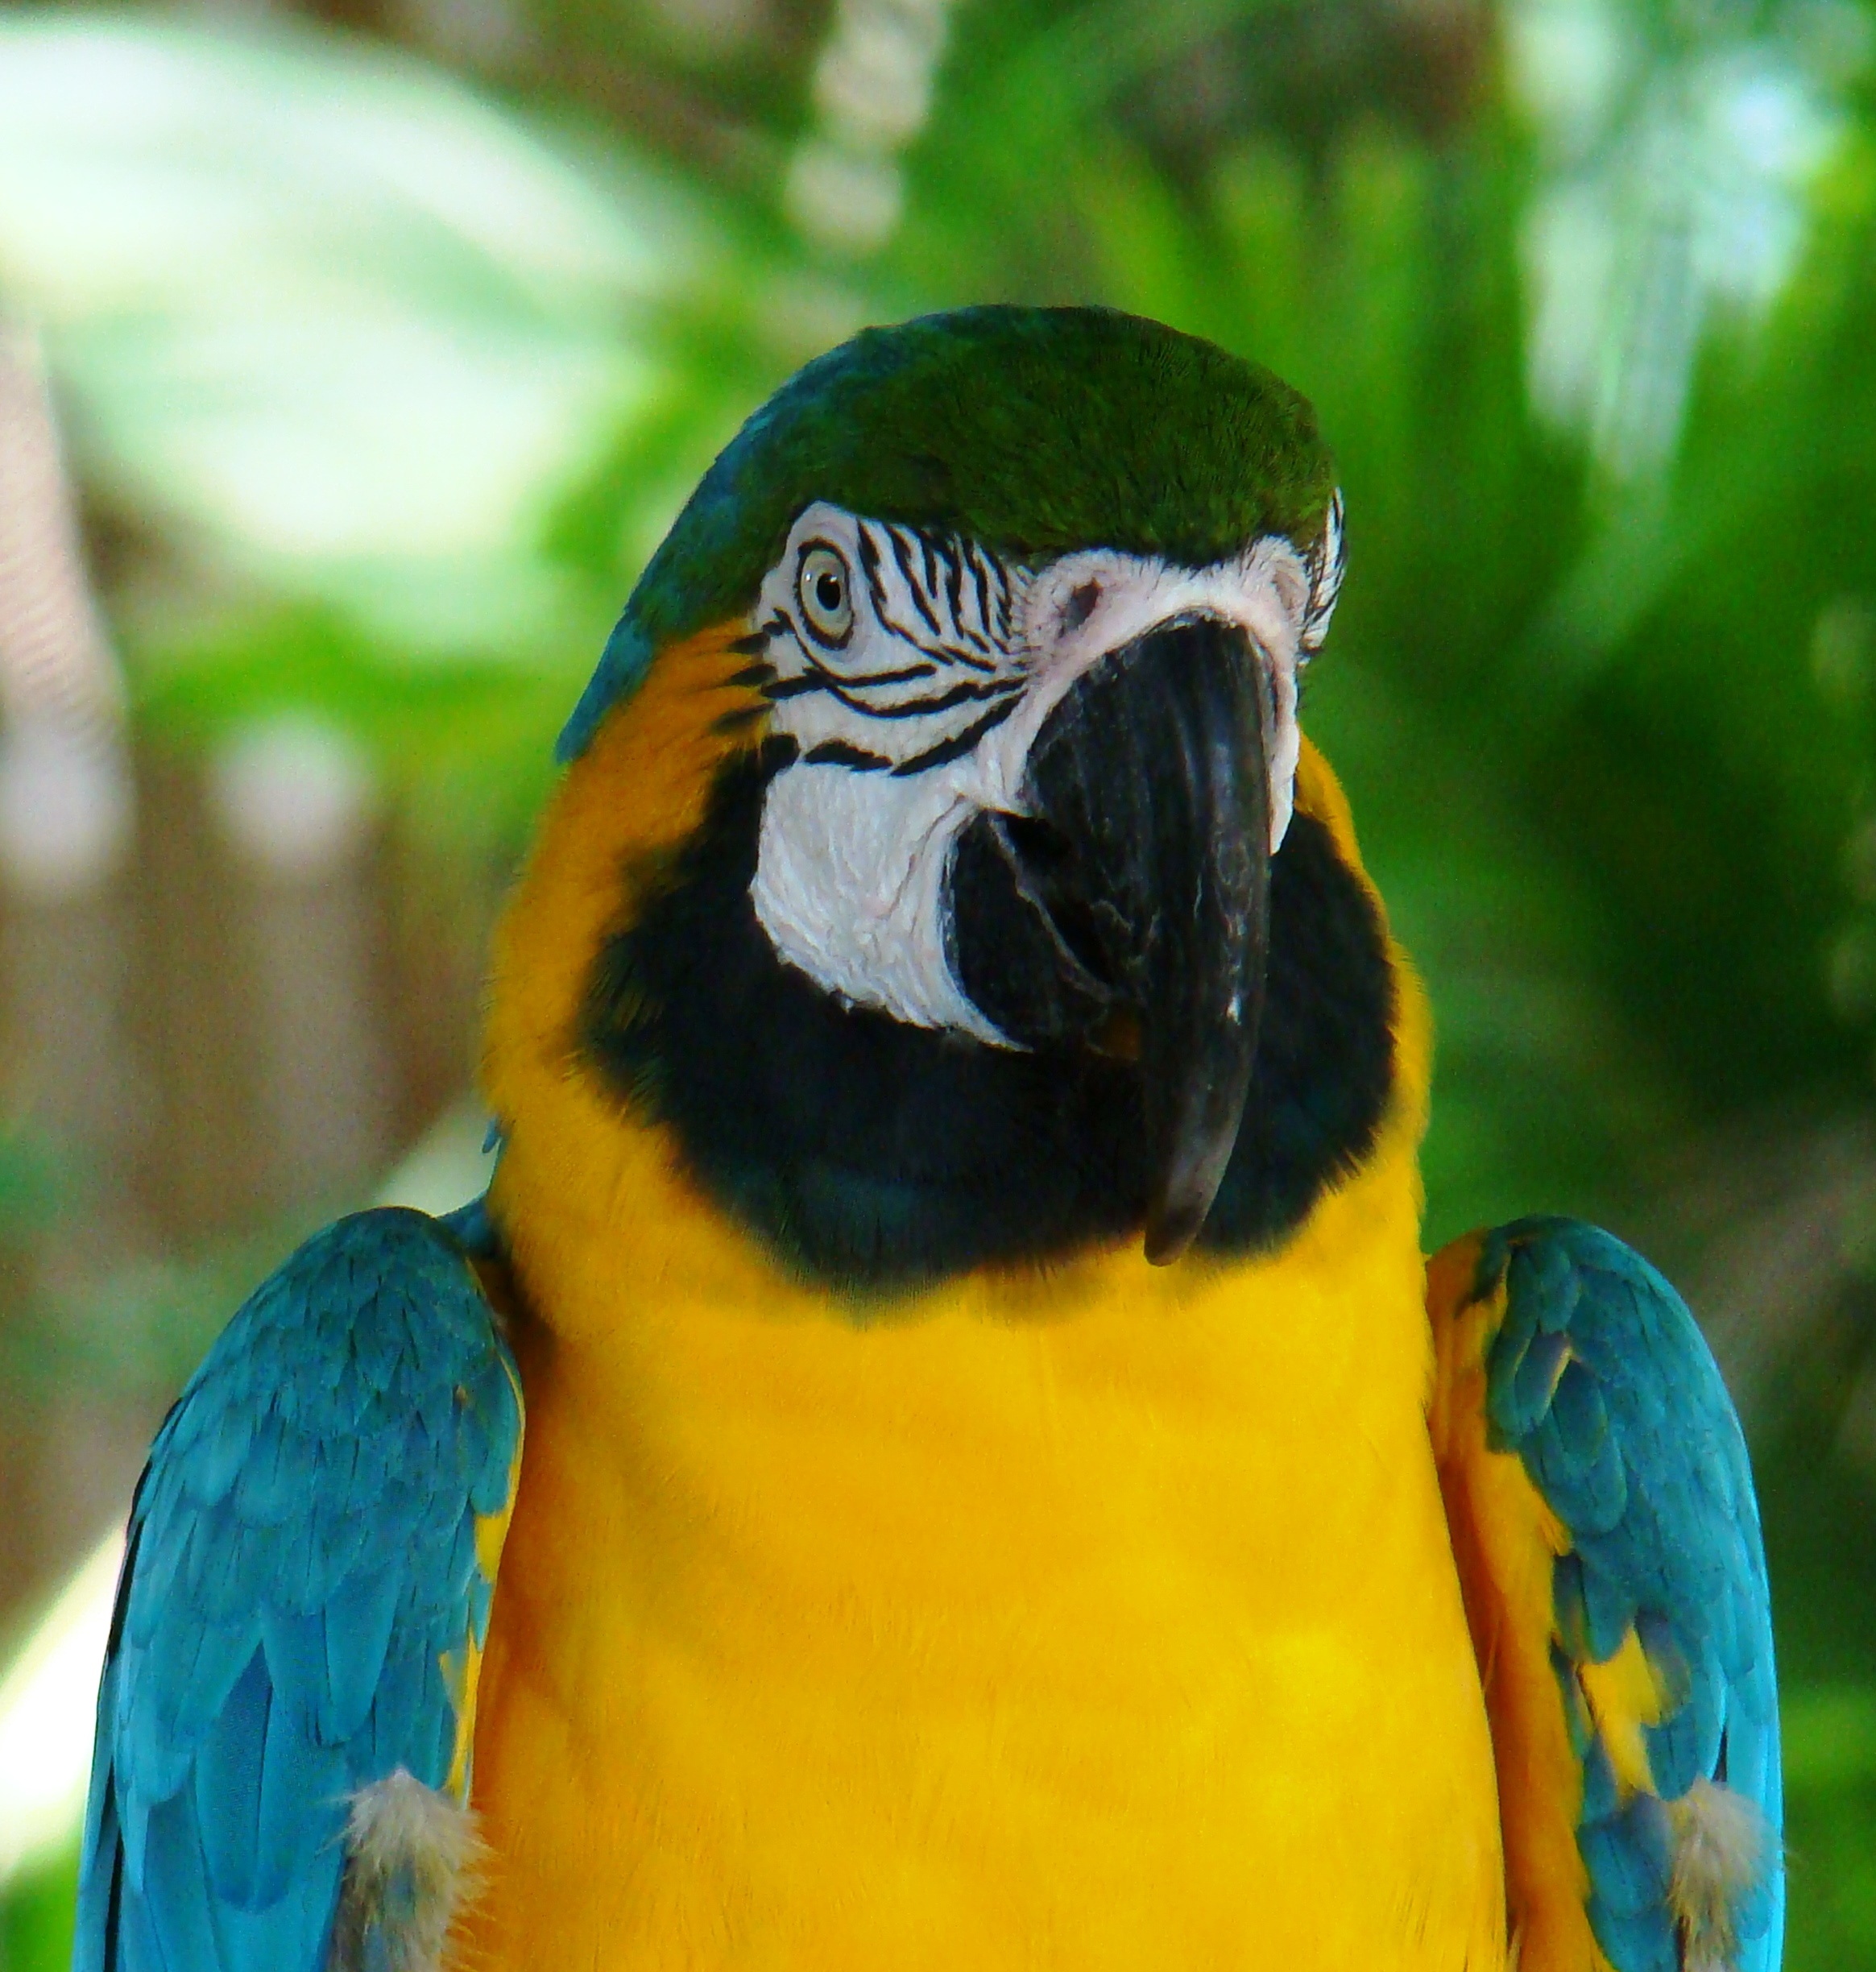
nature, bird, wildlife, beak, tropical, blue, yellow, fauna, lorikeet, macaw, vertebrate, parrot, parakeet, ara, costa rica, common pet parakeet